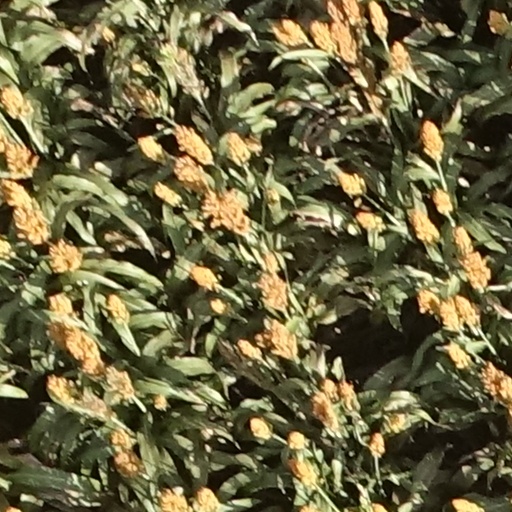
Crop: sorghum